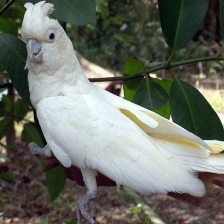
Species: COCKATOO
Scientific name: CACATUIDAE
ImageNet parent category: sulphur-crested_cockatoo